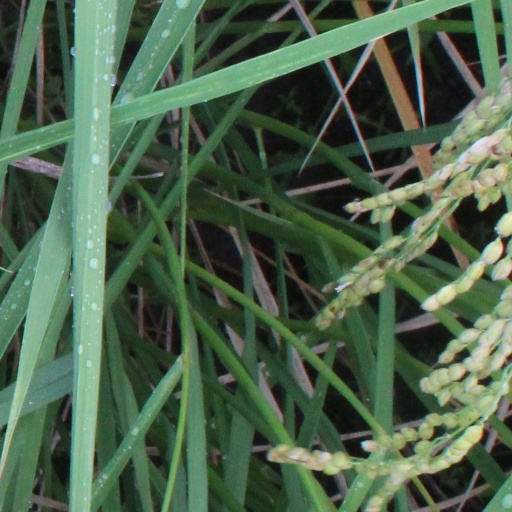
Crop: rice